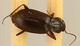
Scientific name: Calathus advena
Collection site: Rocky Mountains NEON (RMNP), plot RMNP_014